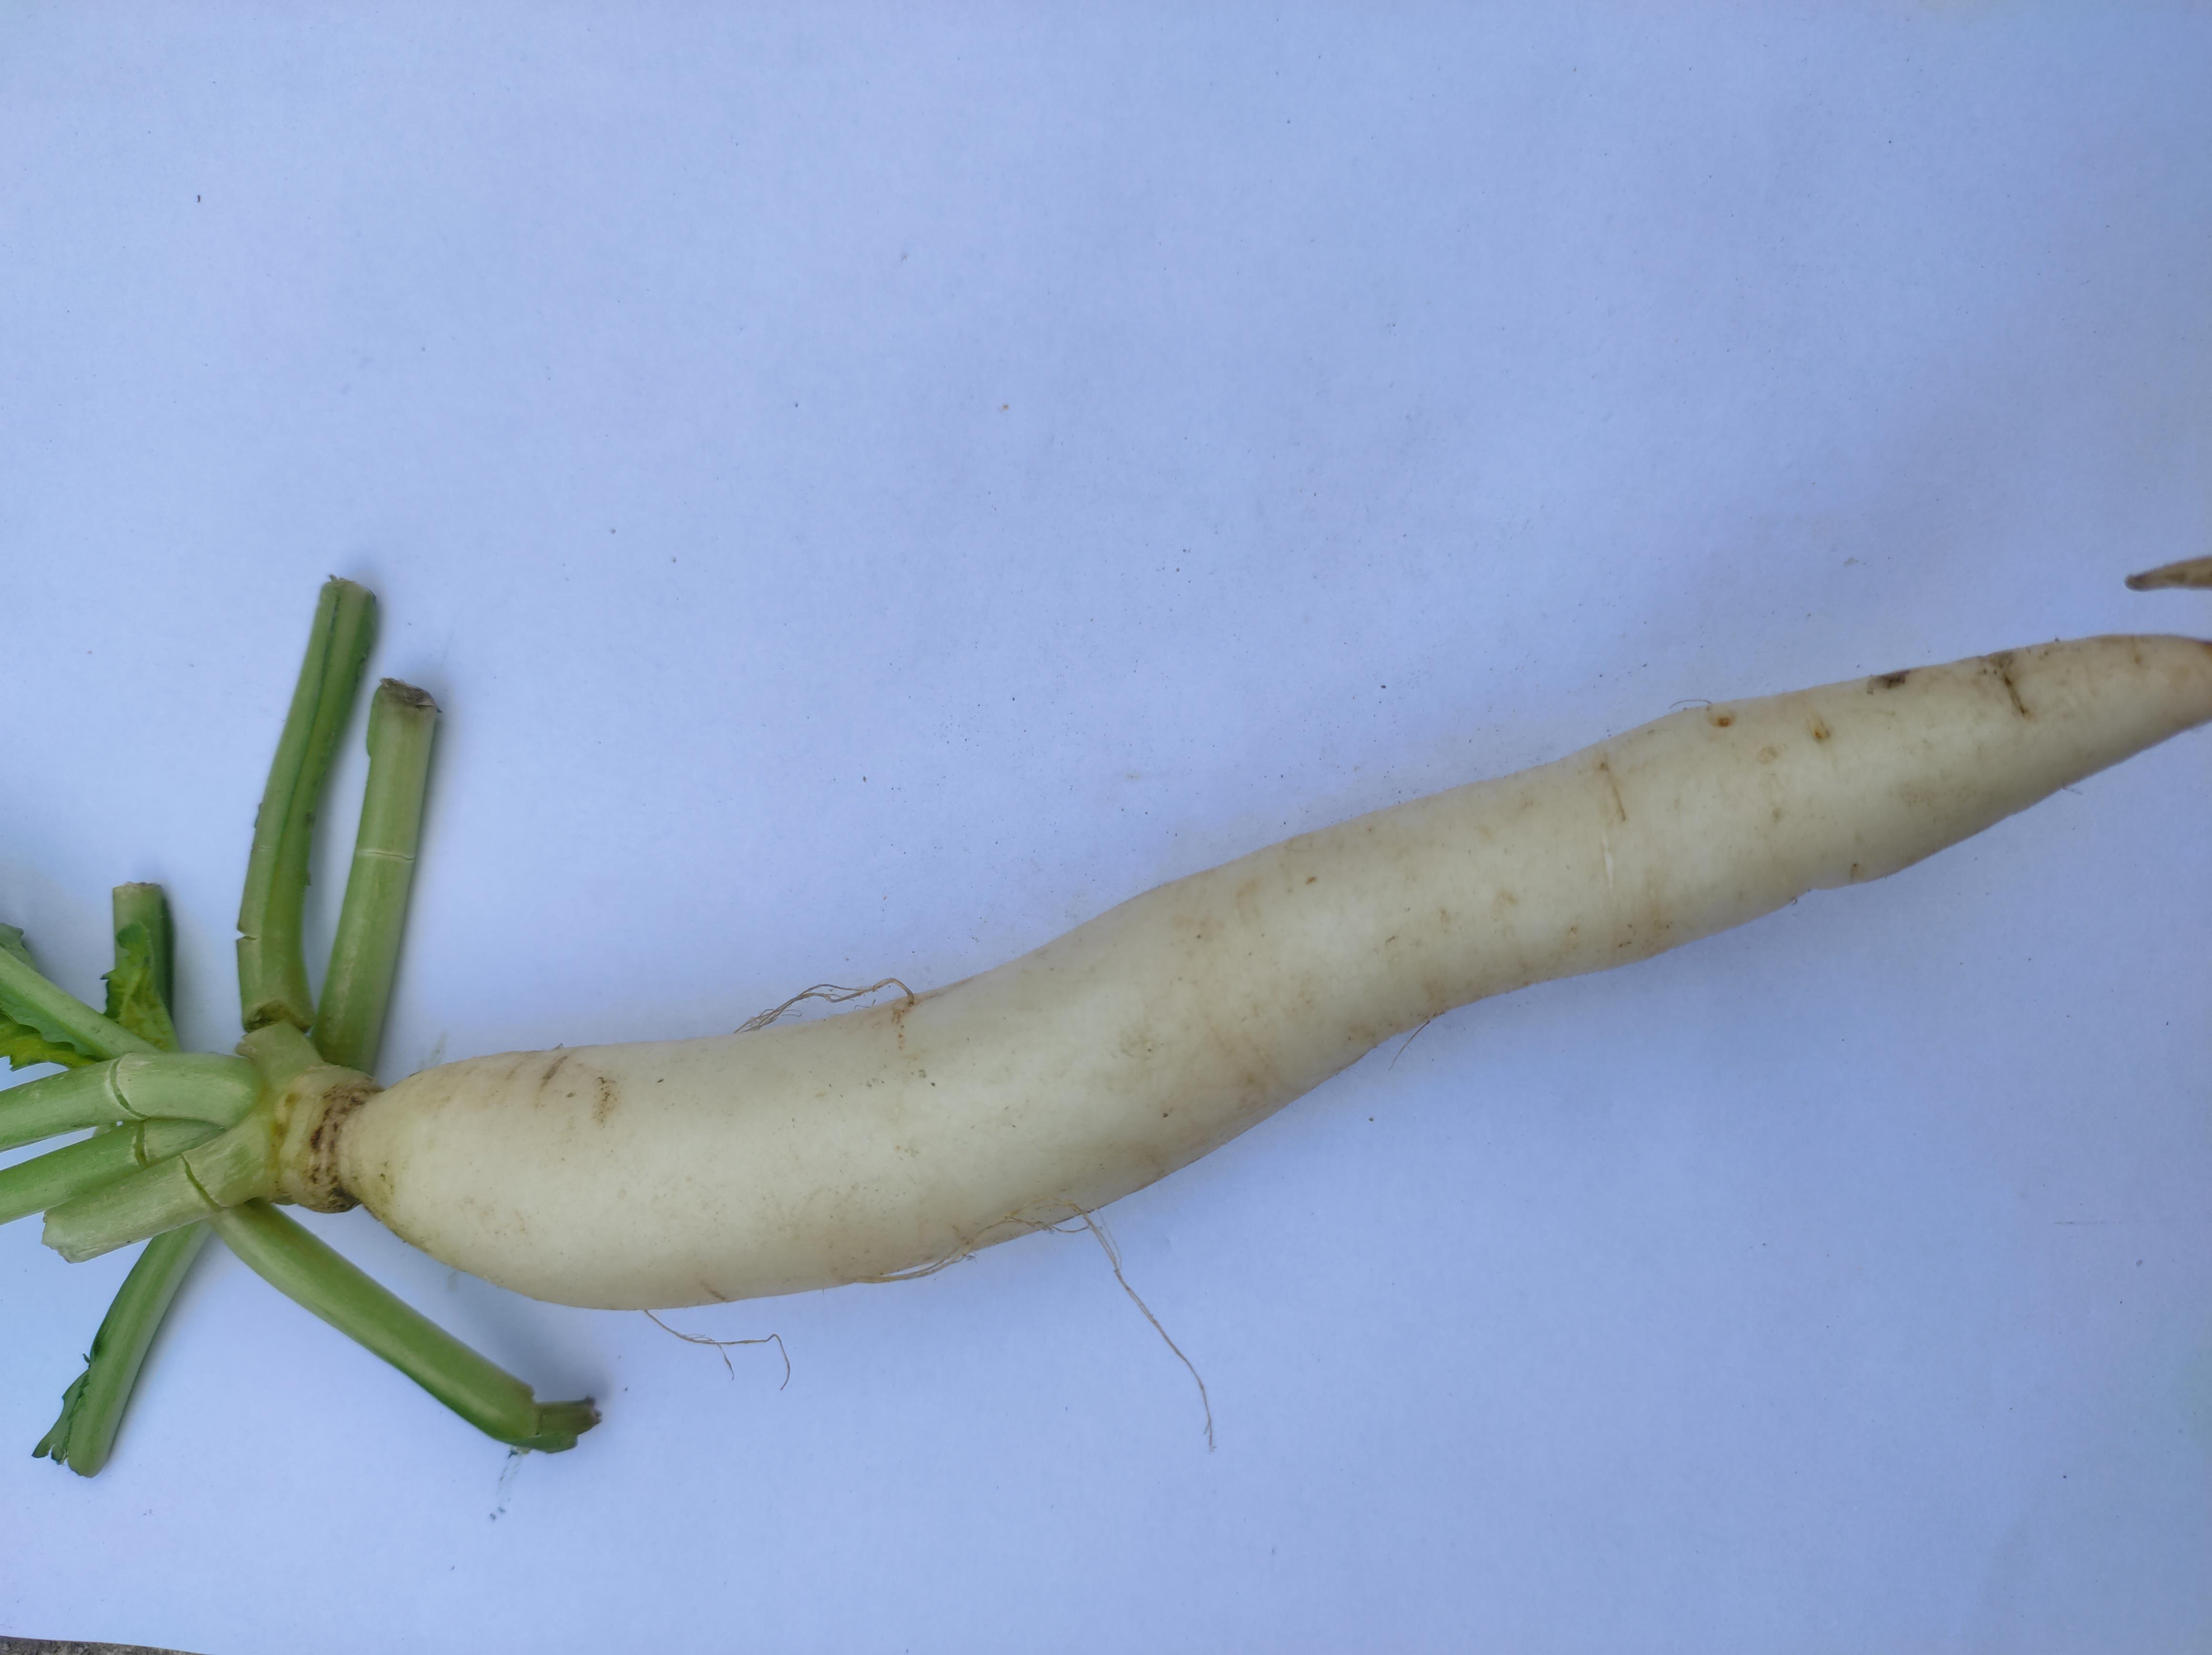
Label: Radish